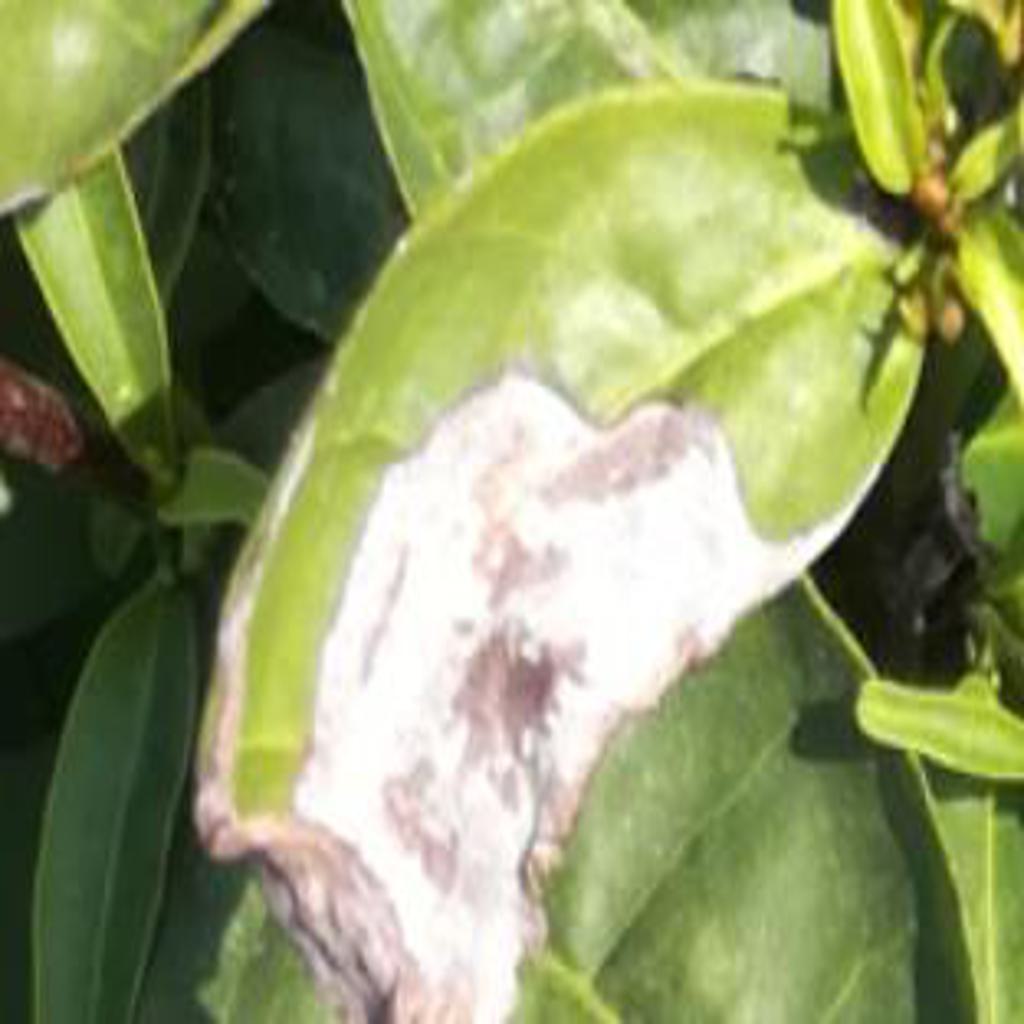
Label: Tea leaf blight